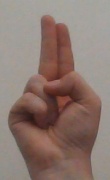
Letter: taa